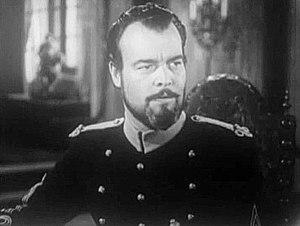
John Merton dans Zorro et ses légionnaires (1939).
John Merton est un acteur américain. Il apparaît dans plus de 250 films entre 1927 et 1959, jouant essentiellement des rôles de méchants.